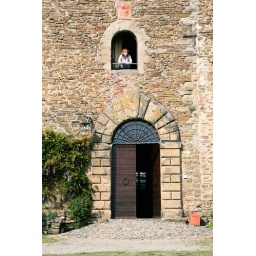
Meg's window above the door